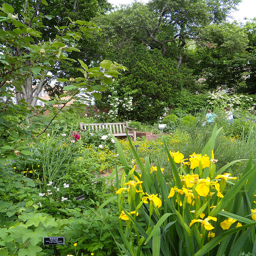
A field has many trees and flowers in it.
A bench surrounded by a lush garden of trees and flowers.
a garden with green plants and flowers
Yellow flowers in large garden space near trees.
there is a bench in the middle of a field with many bushes and flowers